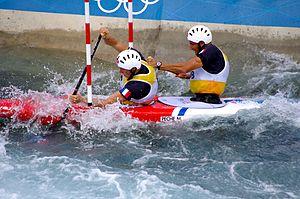
L'épreuve masculine du C2 des Jeux olympiques d'été 2012 de Londres se déroule au Lee Valley White Water Centre, du 30 juillet au 2 août 2012.
La France participe aux Jeux olympiques de 2012 à Londres au Royaume-Uni du 27 juillet au 12 août 2012. Il s'agit de sa 27ᵉ participation à des Jeux olympiques d'été.